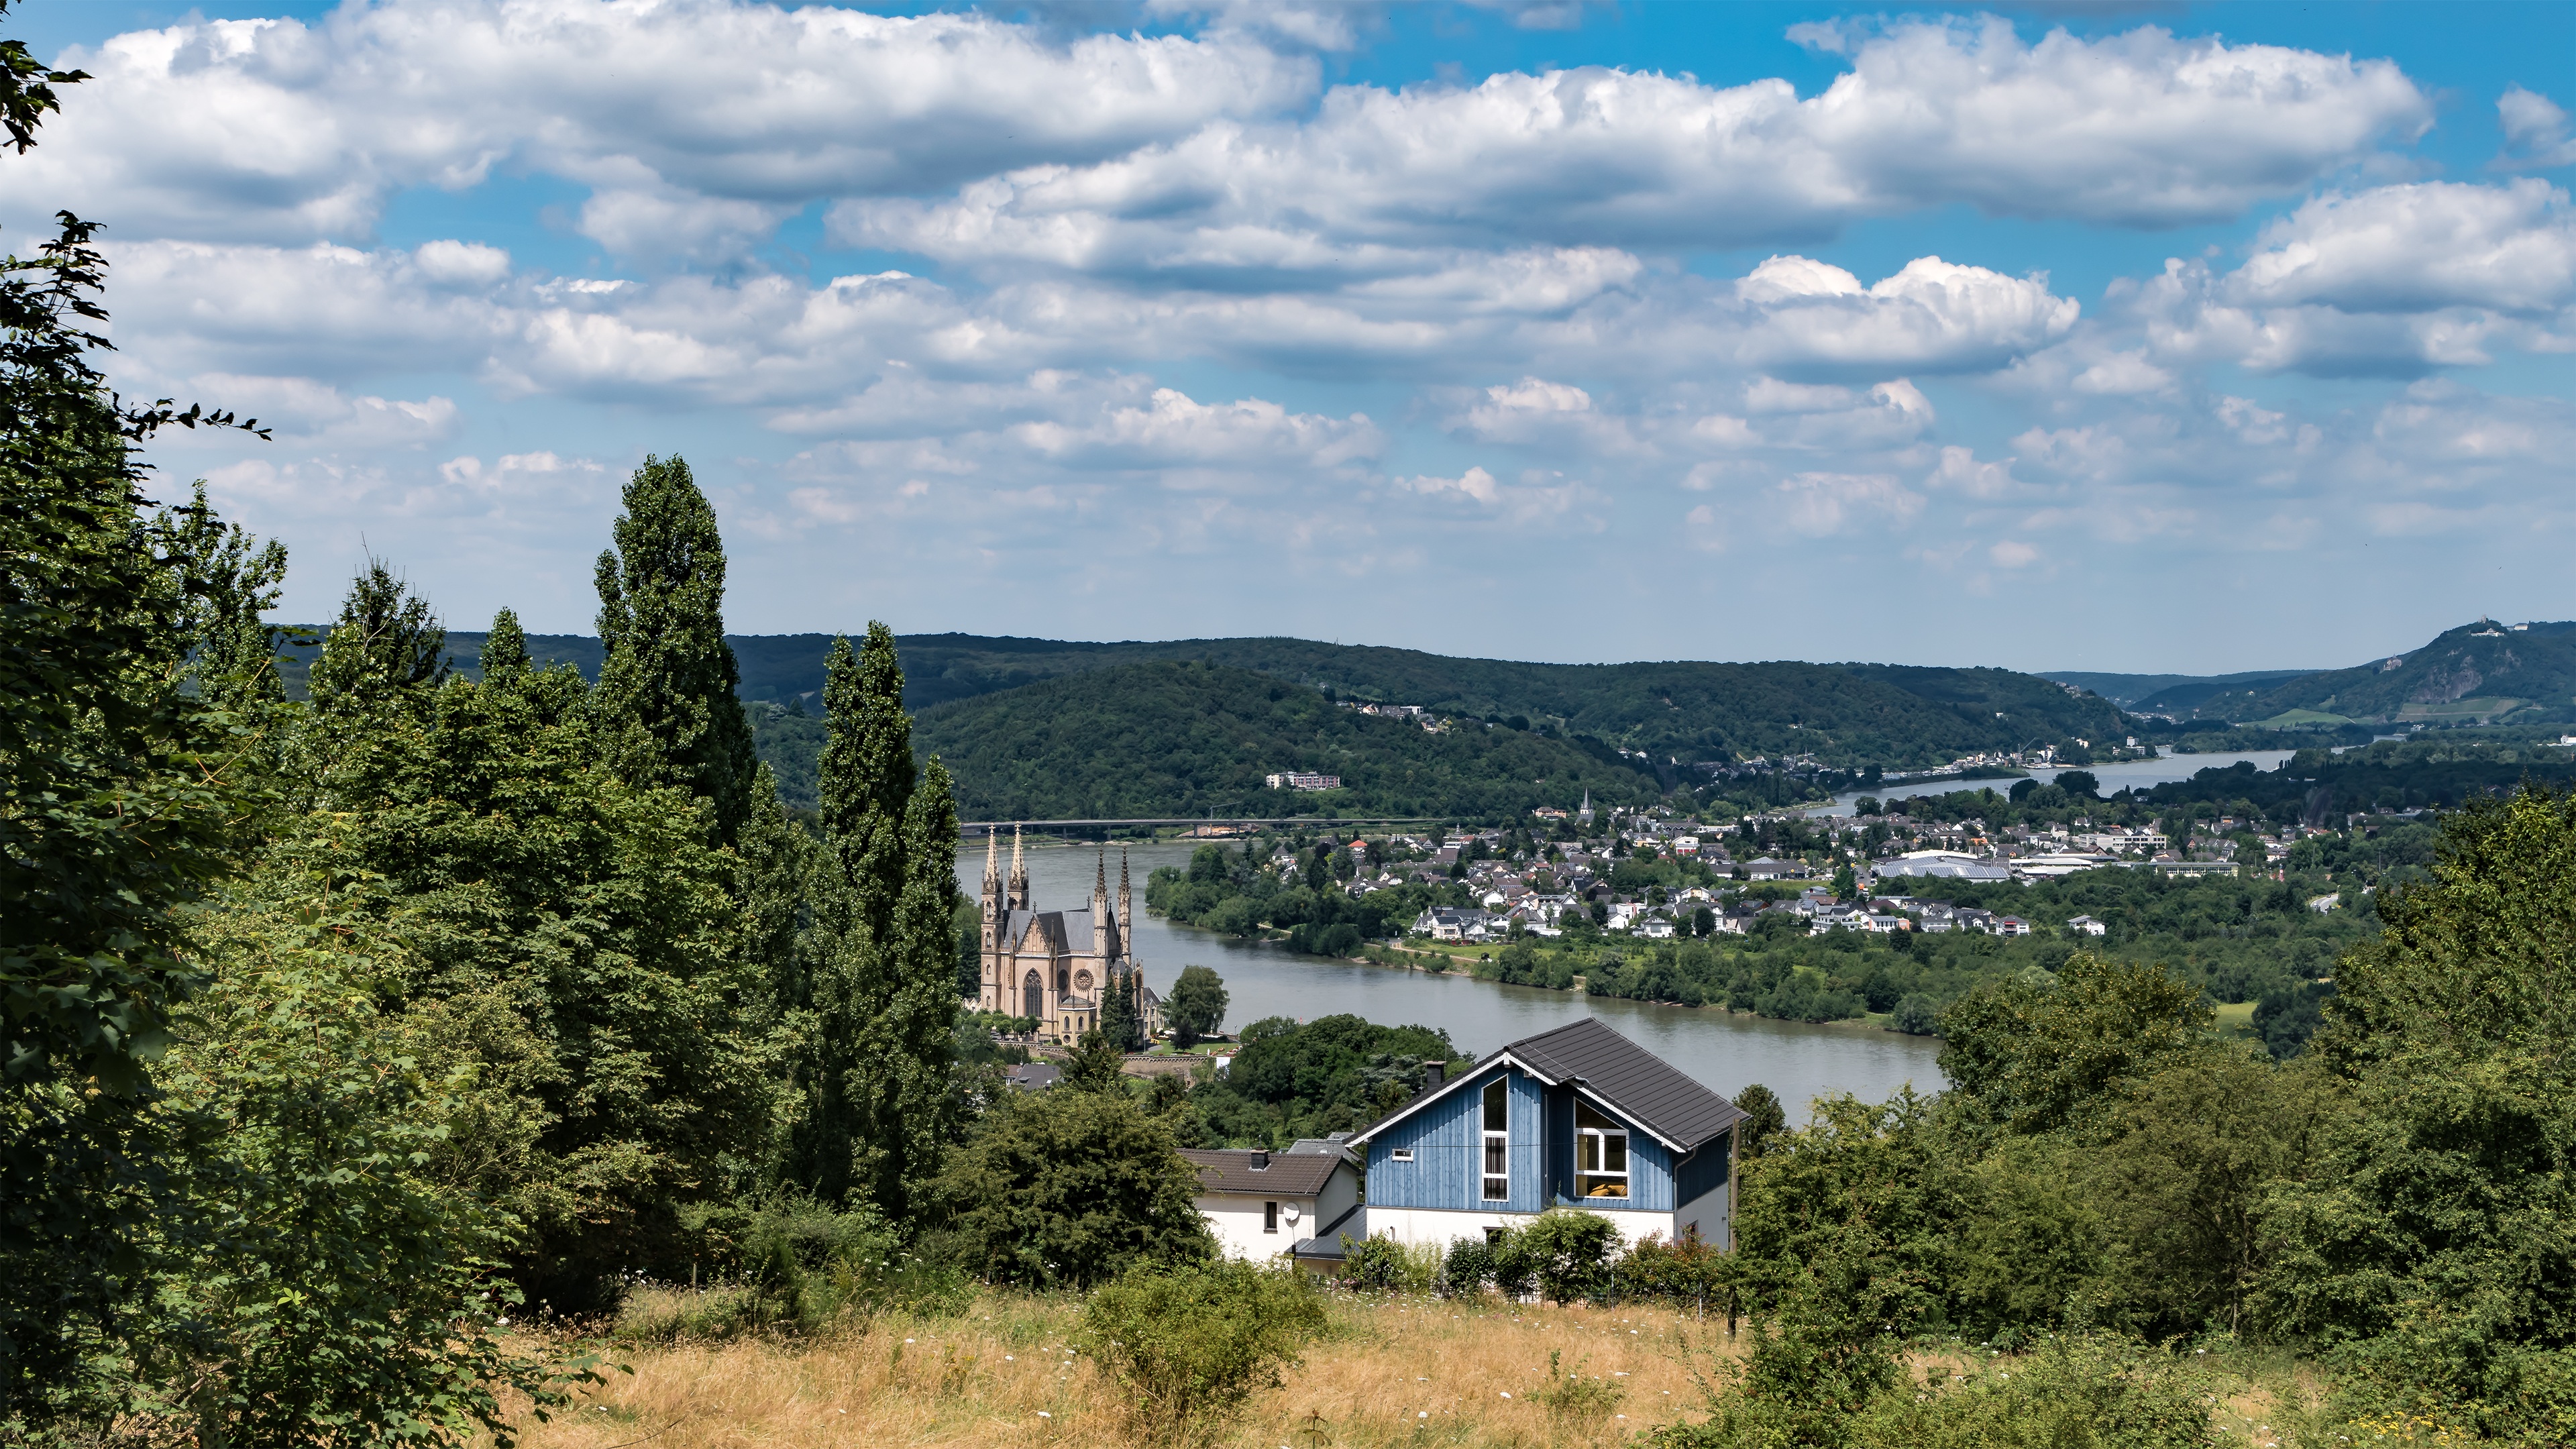
landscape, tree, nature, mountain, meadow, hill, lake, mountain range, scenic, outlook, viewpoint, rhine, rhine valley, rural area, remagen, geographical feature, mountainous landforms, apollo in aris church